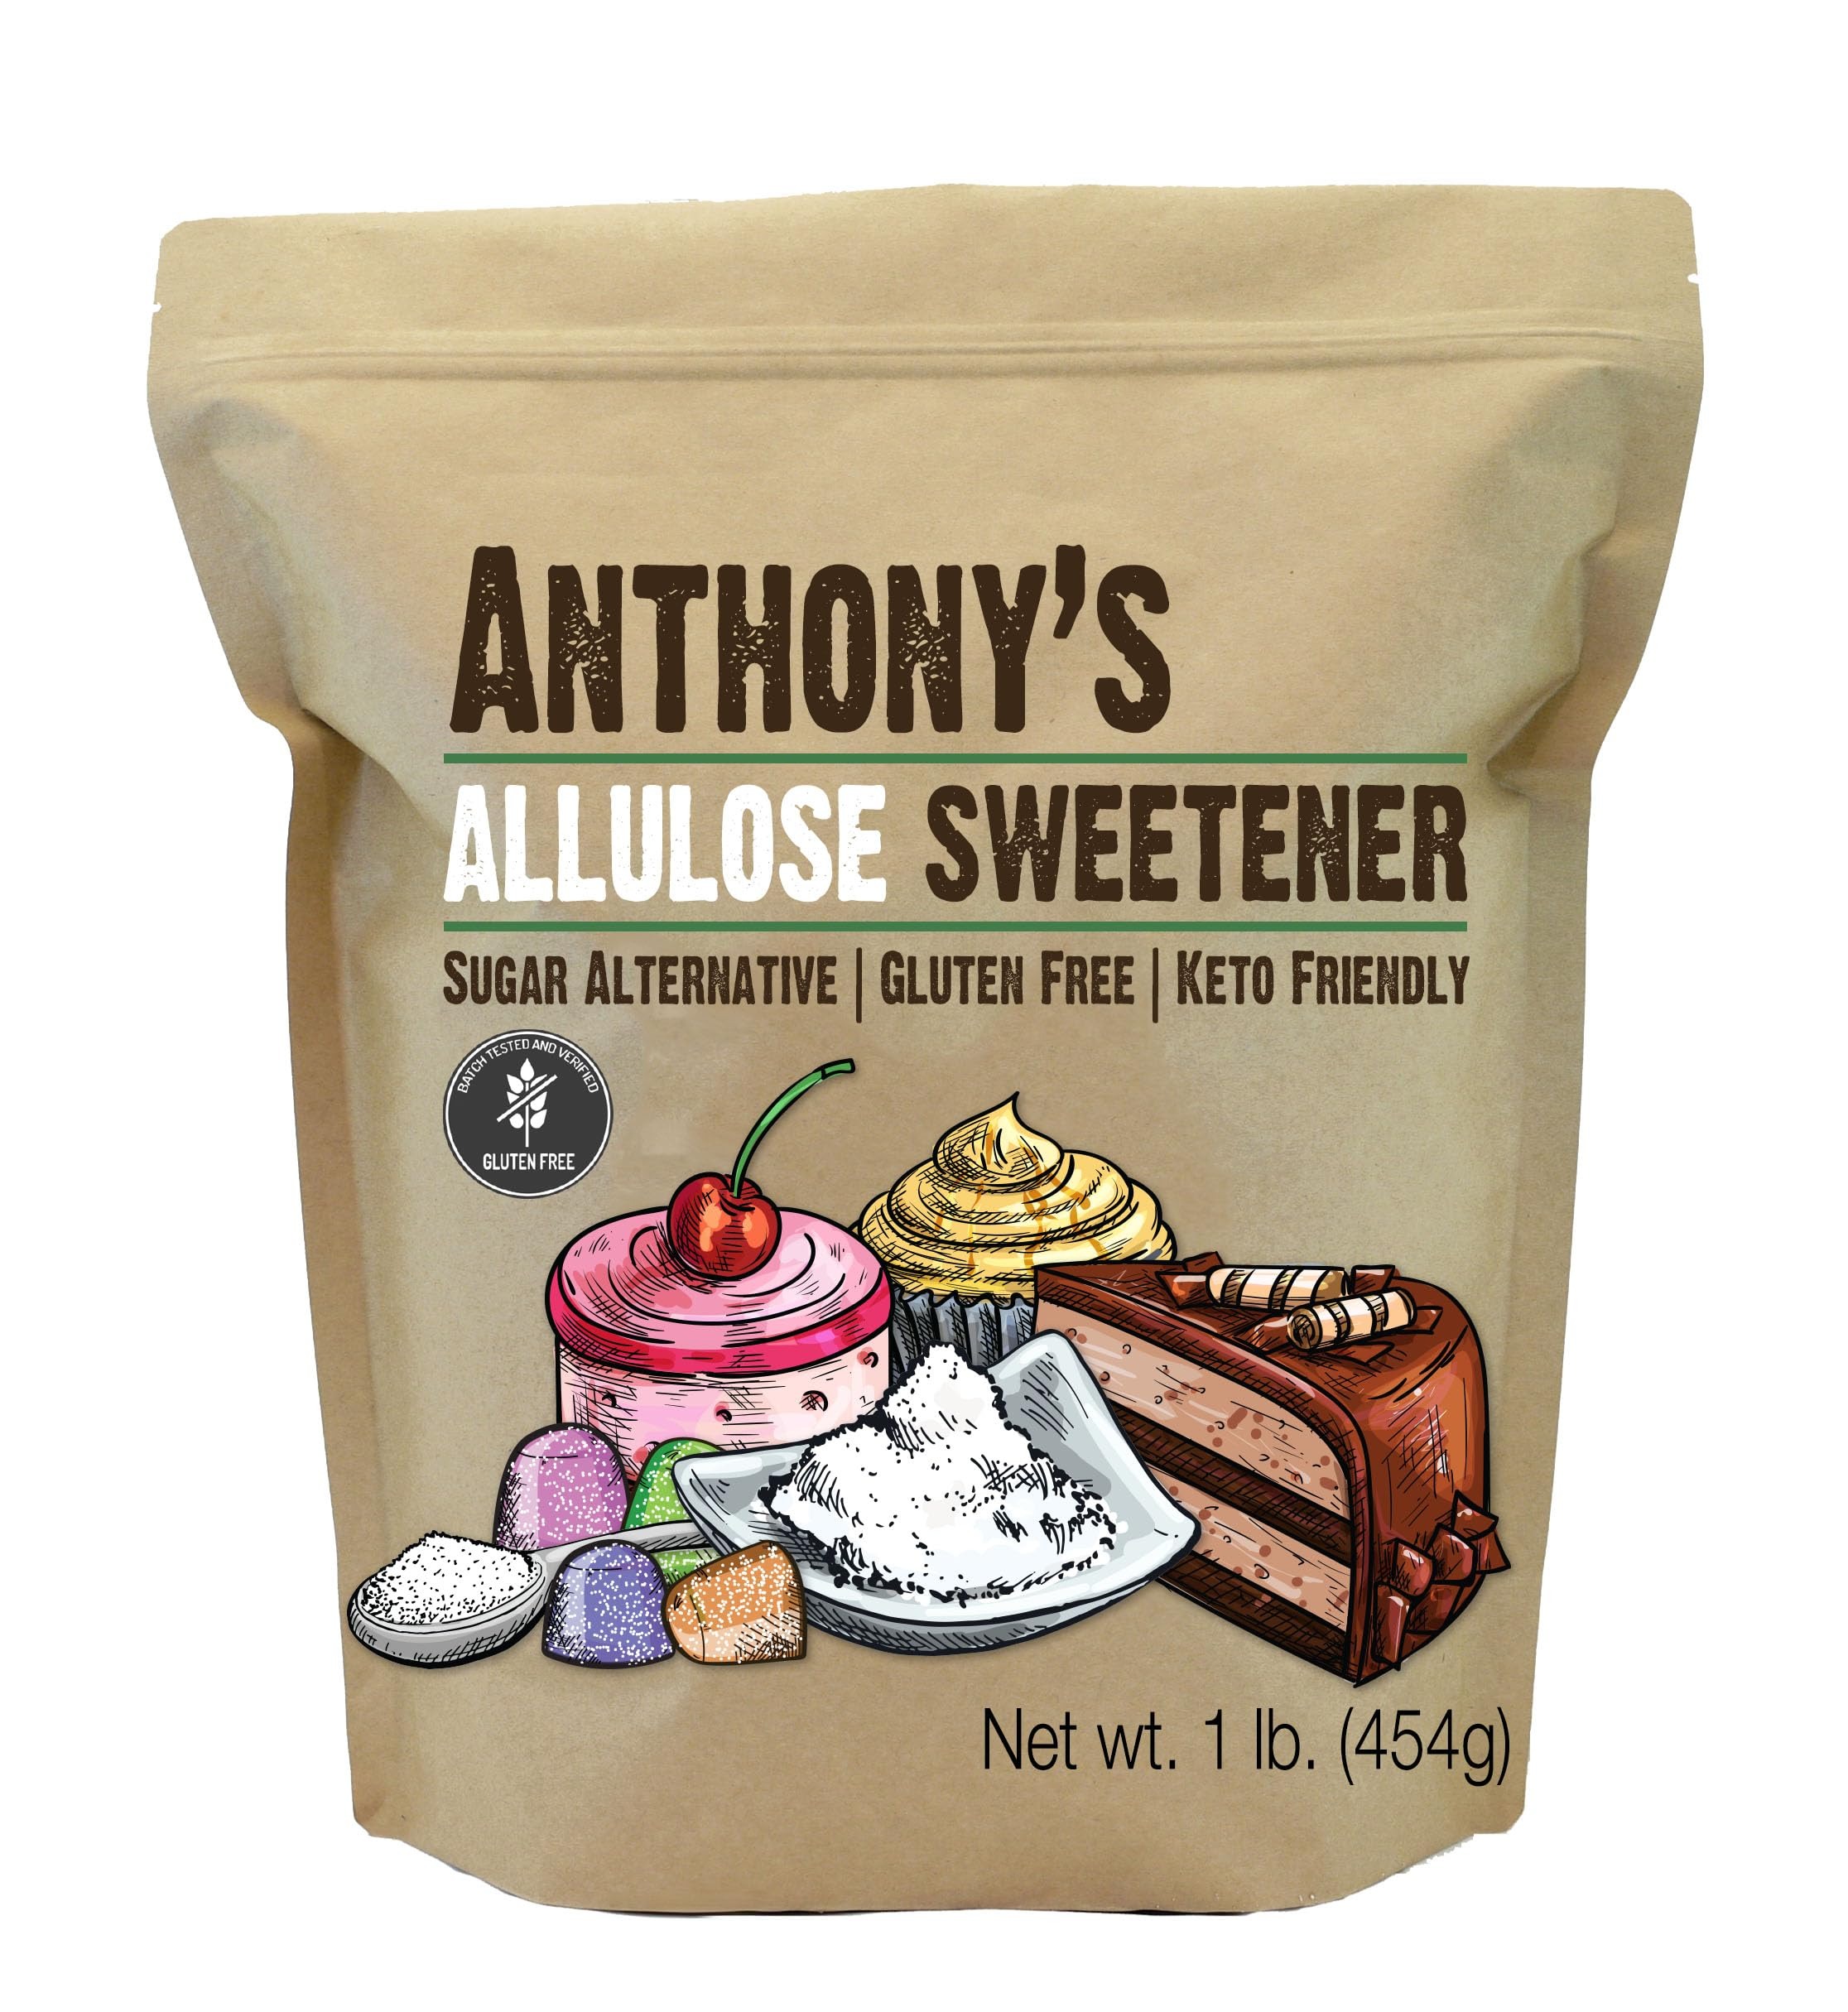
Item Name: Anthony's Allulose Sweetener, 1 lb, Batch Tested Gluten Free, Keto Friendly Sugar Alternative, Zero Net Carb, Low Calorie
Bullet Point 1: Table Sugar Substitute
Bullet Point 2: Batch Tested and Verified Gluten Free, Non-GMO, Vegan
Bullet Point 3: Packed in California
Bullet Point 4: Fine Granules, Keto Friendly, Zero Net Carb
Bullet Point 5: Browns, caramelizes and bakes just like table sugar in a variety of applications!
Product Description: Allulose is a sugar substitute with the same clean, sweet taste you expect from sugar. That’s right, you won’t find that weird aftertaste that you get with many sugar alternatives. Why, you ask? Because it comes from Mother Nature! Known as the ‘rare sugar’, Allulose is found in small quantities in fruits such as figs, jackfruit, and kiwi. It browns, caramelizes, and bakes just like table sugar in a variety of applications. While your body absorbs Allulose, it does not metabolize it, allowing you to eat and drink many of the foods and beverages you have enjoyed for years, without causing a spike in blood sugar or adding extra calories to your diet!
Value: 16.0
Unit: Ounce

Price: 34.14